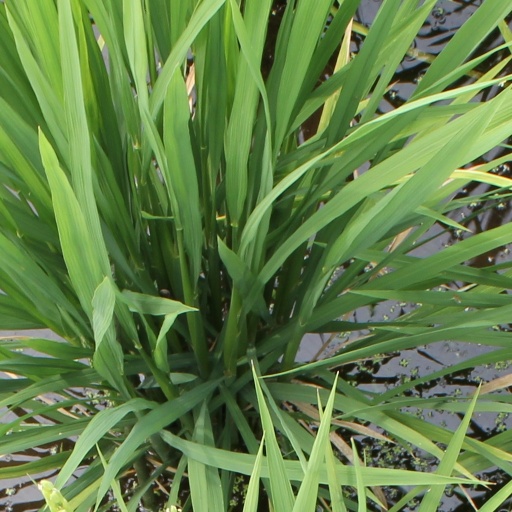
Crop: rice